Yang You

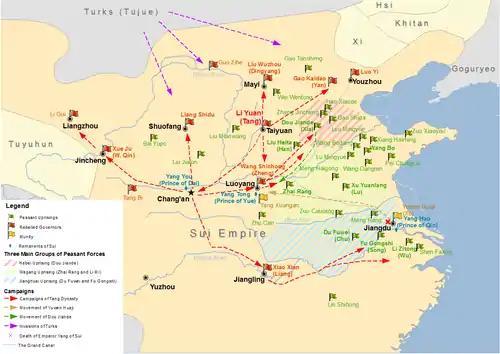
Map showing major uprisings and rebellions in the last years of Sui dynasty. Yang You's reign was based in Chang'an.

While Emperor Gong was emperor, the real power was in Li Yuan's hands, and Li had Yang You make him the Prince of Tang. Quickly, the surrounding commanderies, including most of modern Shaanxi, Sichuan, and Chongqing, submitted to Li.